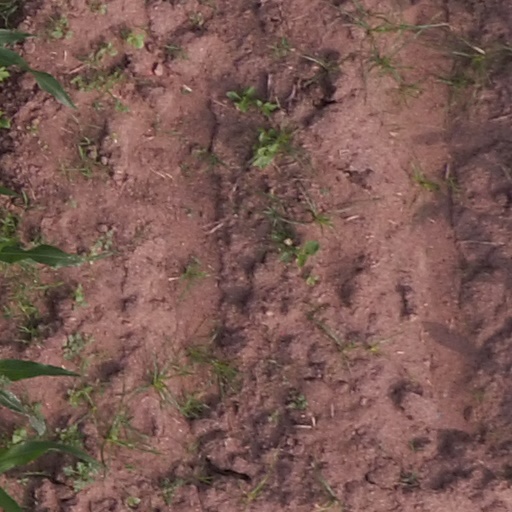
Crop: maize; corn